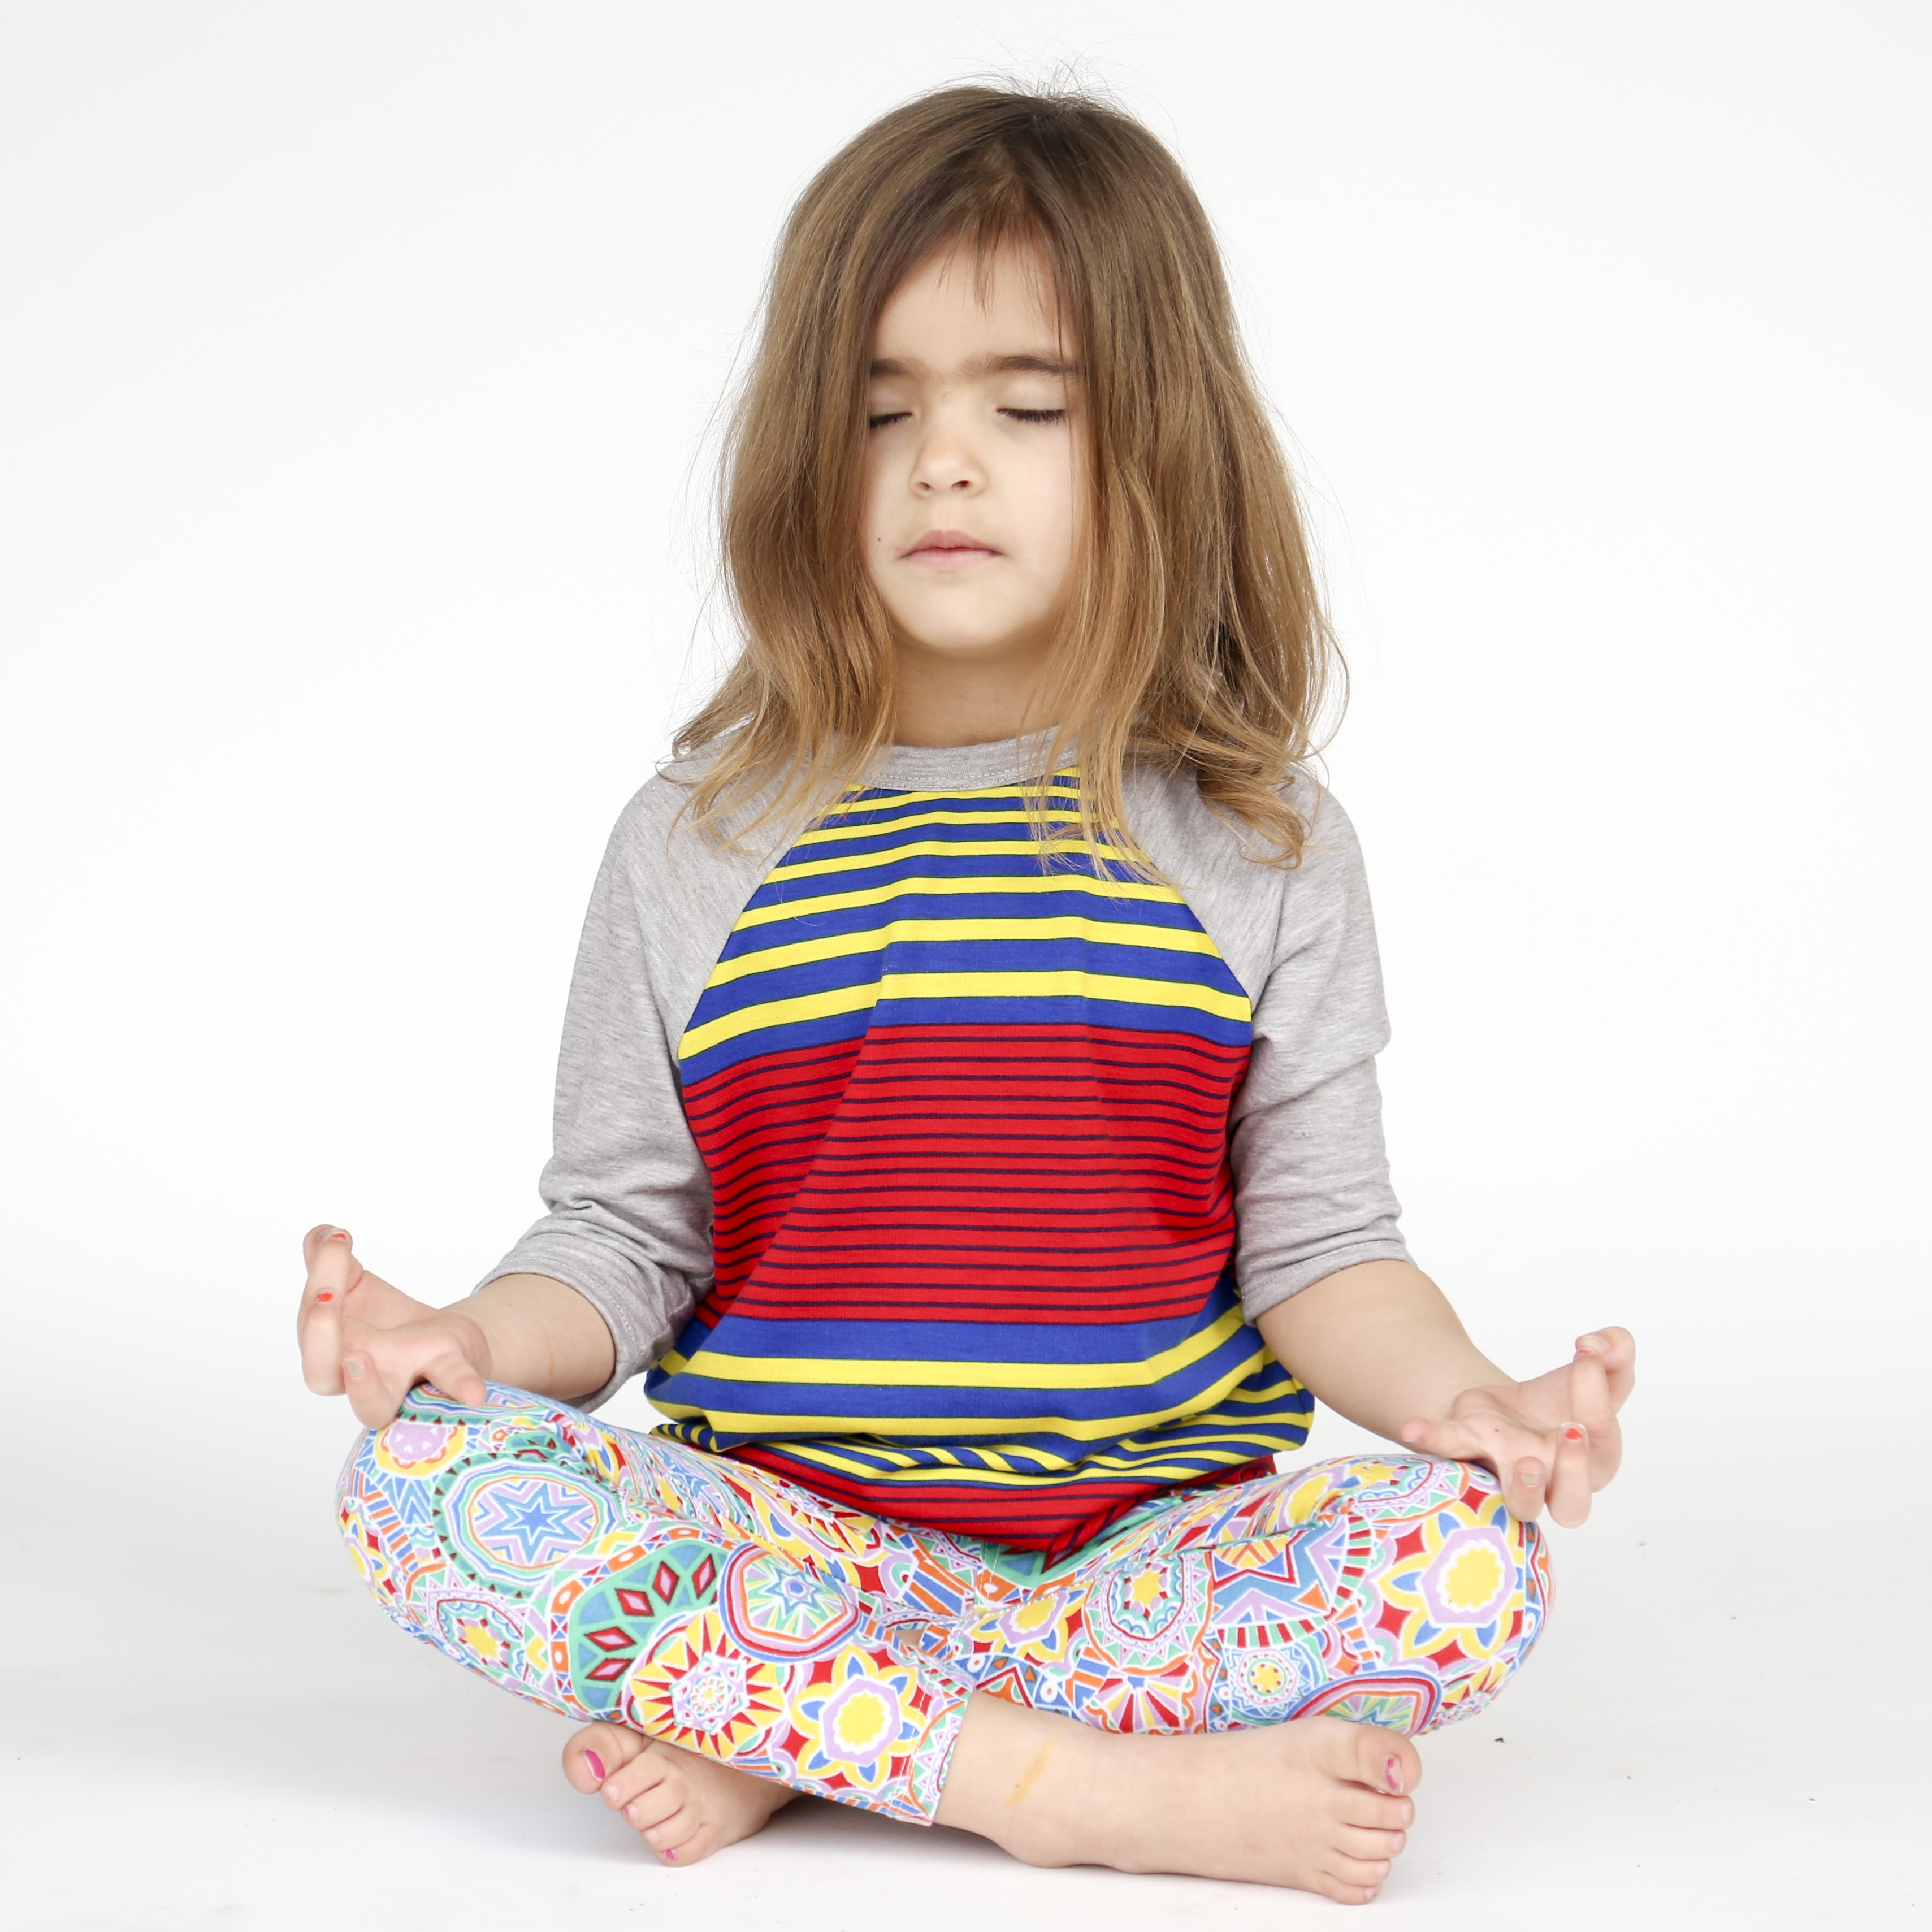
girl, pattern, relax, sitting, child, shoulder, meditation, yoga, om, quiet, joint, sleeve, photo shoot, fashion model, child model